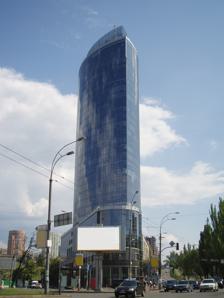
Building: Parus Business Centre
Country: Ukraine
Year built: 2007
Office building in Ukraine Parus Business Centre General information Type Office Location Kyiv , Ukraine Coordinates 50°26′15.49″N 30°31′37.87″E / 50.4376361°N 30.5271861°E / 50.4376361; 30.5271861 Construction started 2004 Completed 2007 Cost ca. $ 100,000,000 Height Antenna spire 156 m (512 ft) Roof 136 m (446 ft) Technical details Floor count 34 Floor area 69,020 m 2 (742,900 sq ft) [a] Lifts/elevators 8 + 1 fire and freight elevators Design and construction Architect(s) S. Babushkin and A. Komarovskyi Developer Mandaryn Plaza Ltd . Main contractor Osnova-Solsif The Parus Business Centre ( Ukrainian : Бізнес Центр «Парус» ) is a 34-story class-A office building in Kyiv , the capital of Ukraine . It is located at the very centre of the city, between Mechnikova St. and Lesi Ukrainky Blvd. (municipal address: 2, Mechnikova St.). At its opening in 2007 the Parus Business Centre was the tallest building it the country, as of 2018 it remains the third tallest. Construction of the building began in 2004, and ended in February 2007. Apart from its main office use 50,400 m 2 (543,000 sq ft), the property features some 2,400 m 2 (26,000 sq ft) of retail space and around 2,700 m 2 (29,000 sq ft) of cafes and restaurants and a 4-story underground parking garage with a capacity for 300 cars. While still on the construction stage, the project was also known as "Elsburg Plaza" ( Ukrainian : «Ельсбург Плаза» ), but was later renamed to "Parus" (literally translated as " sail " )  ostensibly because of building's oval-like shape, resembling sail of a ship. In July 2008, Kontrakty , Ukrainian business weekly, rated top 10 most expensive offices in Kyiv. Parus was top of the chart in terms of annual rental income, which stood at some $50 million. Major tenants at Parus include McKinsey & Company , Concorde Capital , an investment bank; TNK-BP , an oil company; Olimp , Ukrainian spirits company; Delin Development , a real estate development company; Interpipe , steel pipes producer and others. Colliers International , a commercial real estate services company, was an exclusive leasing agent for Parus. Parus was developed and is owned by "Mandaryn Plaza Ltd." ( Ukrainian : ЗАТ «Мандарин Плаза» ), a joint-stock company , prominent for its homonymous high-end shopping center in the center of Kyiv. From 2007 to 2016 the building was owned by Ukrainian businessman, Dmytro Firtash . Gallery See also List of tallest buildings in Europe Notes a. ^ The figure is the total area of ground floors only. The total gross building area (GBA) of Parus, including underground parking garage comes to ca. 75,000 sqm (ca. 807,300 sqf). References